Mount Greylock

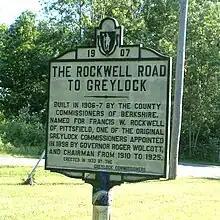
The entrance to Rockwell Road, which extends from Lanesborough to the summit of Mount Greylock in Adams

CCC work included improvements to the road system (gravel surfaced), Adirondack lean-to shelters, the Thunderbolt Ski Shelter and its related trail, along with constructing much of Bascom Lodge.